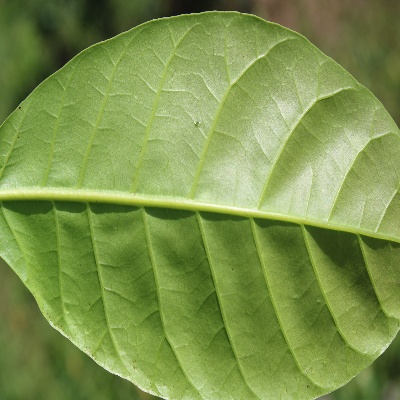
Crop: Cashew
Condition: healthy